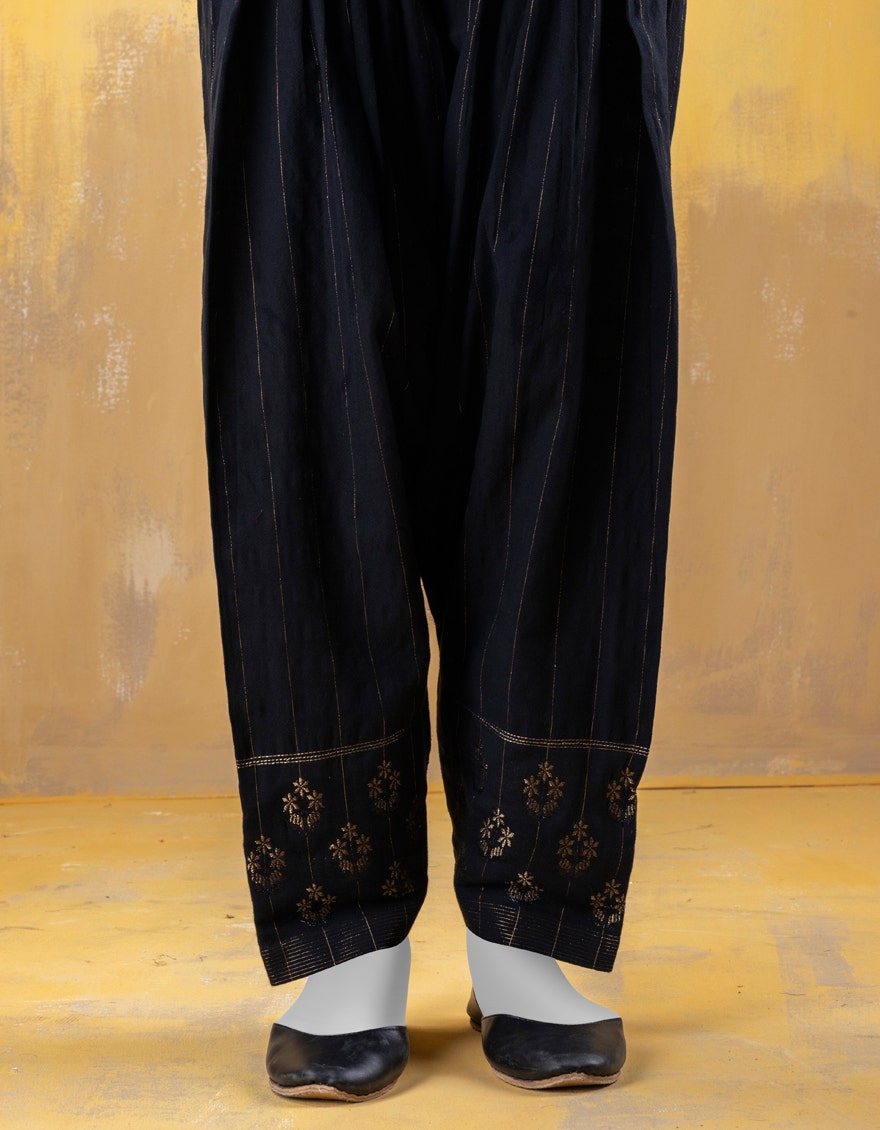
black gold embroidered cotton pants